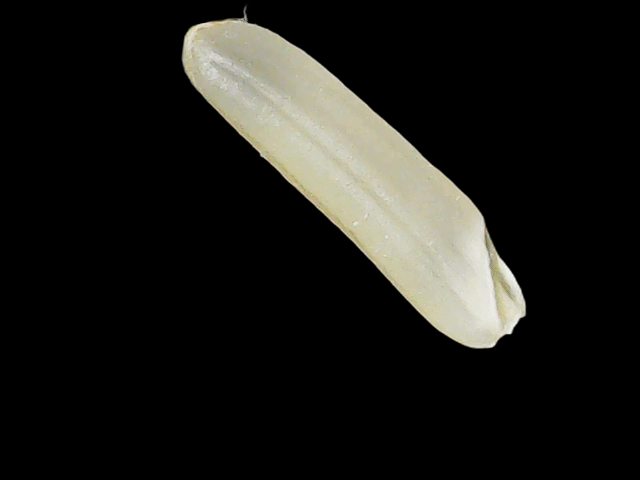
Rice variety: Binadhan25